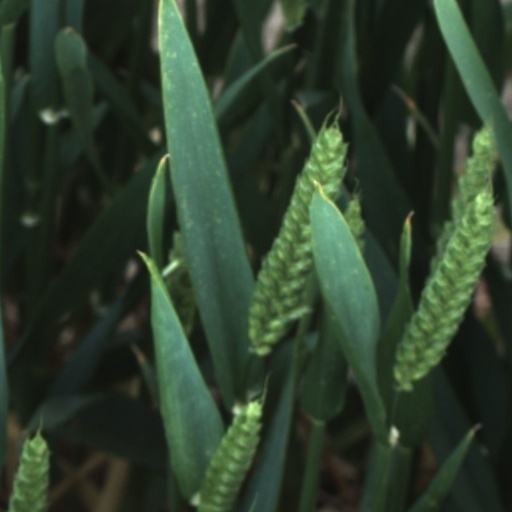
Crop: wheat